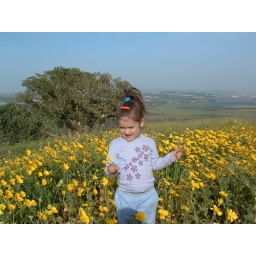
Ayala in flower bed